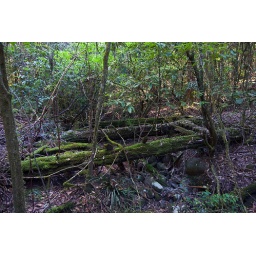
The remnants of an old forestry bridge is slowly reclaimed by the forest now safely within a National Park.